Russia–United States relations

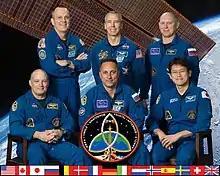
The 55th expedition to the International Space Station in February 2018

The Riyadh meeting was held on February 18, with Rubio, Waltz, and Witkoff on the American side, and Lavrov and Presidential Aide Yuri Ushakov on the Russian side. Saudi Arabian Foreign Minister Faisal bin Farhan Al Saud and National Security Adviser Musaad bin Mohammed Al Aiban were also there. The delegations agreed to begin the negotiation process for ending the war in Ukraine (though the Ukrainians were not invited to the talks), to establish a high-level mechanism for contact between the U.S. and Russian governments, and to work to eventually normalize their economic and diplomatic ties. This will include restoring the staff of both of their embassies to normal levels, after the expulsions of diplomats in previous years. Lavrov said after the talks: "We weren't just listening to each other, but we heard each other. I have reason to believe that the American side started to better understand our positions."